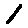
Label: 1